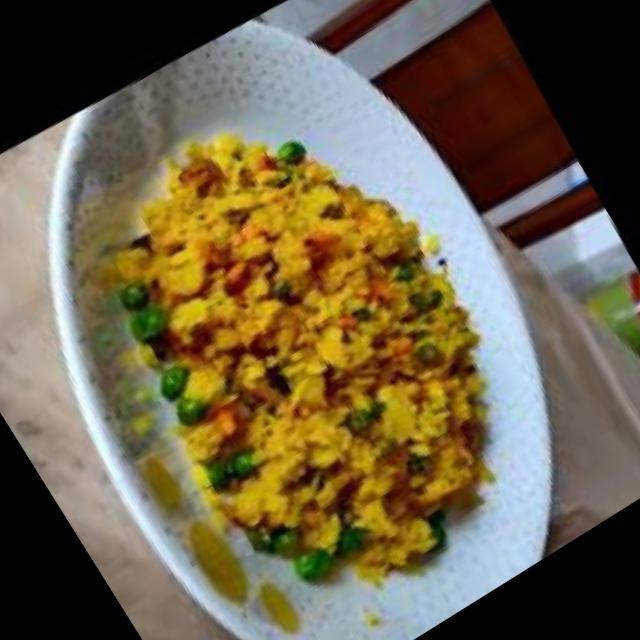
Dish: poha